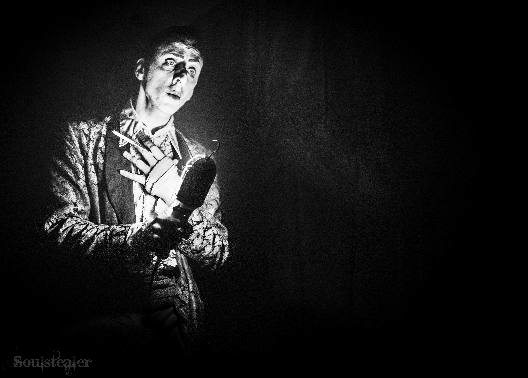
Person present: Yes